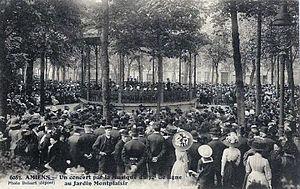
Un concert par la Musique du 72e de ligne au Jardin Montplaisir à Amiens. Photo Delsart. Carte oblitérée en 1908.
L'Histoire d'Amiens commence au Paléolithique selon les vestiges archéologiques mis au jour depuis le XIXᵉ siècle qui démontrent que, le site de double confluence où s'est construit Amiens était occupé par l'homme, il y a 500 000 ans. Mais c'est Jules César qui nomma pour la première fois le lieu dans La Guerre des Gaules. Au Iᵉʳ siècle, les Romains fondèrent la ville de Samarobriva qui devint Amiens au IVᵉ siècle. La ville se développa au Moyen Âge et à l'époque moderne grâce à son activité textile. L'arrivée du chemin de fer au XIXᵉ siècle raffermit sa position de ville du textile. La Seconde Guerre mondiale devait la mutiler sévèrement. La reconstruction des années 1950 permit un accroissement et une diversification de ses activités.
Amiens est une commune française, préfecture du département de la Somme en région Hauts-de-France.